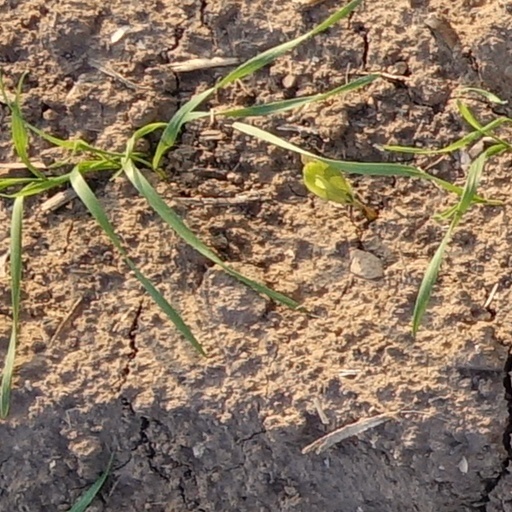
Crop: wheat